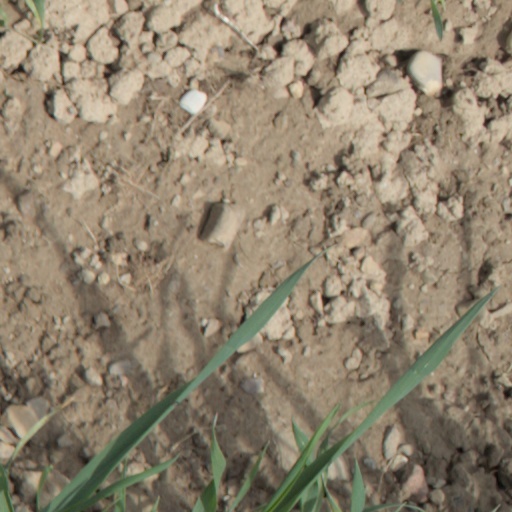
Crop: wheat